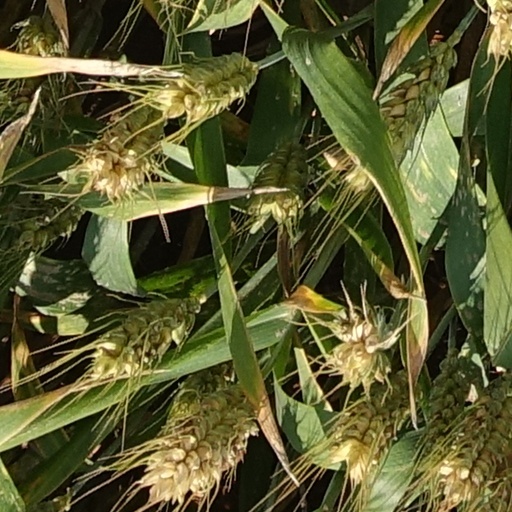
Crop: wheat